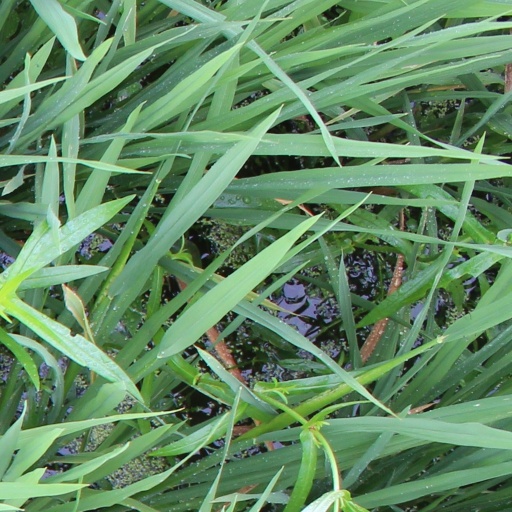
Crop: rice